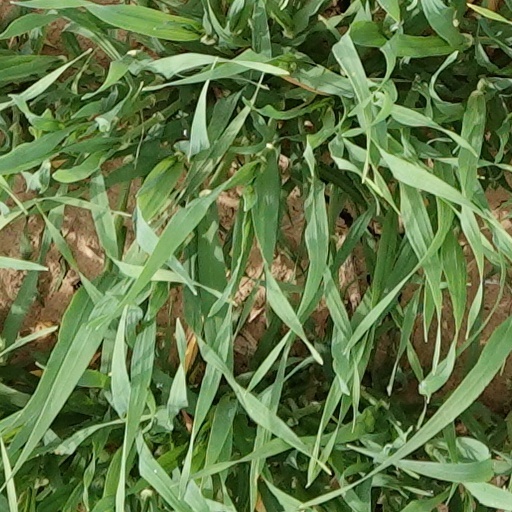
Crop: wheat